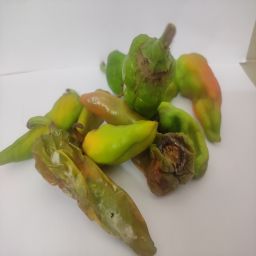
Crop: New Mexico Green Chile
Quality: Damaged